List of hardy palms

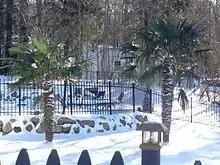
Windmill palms ("Trachycarpus fortunei") covered with dusting of snow on Long Island, New York

The fan palms (Arecaceae tribe Corypheae; palms with fan-shaped leaves) include all of the hardiest palms.